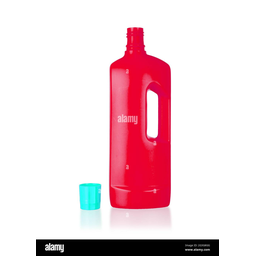
Label: plastic